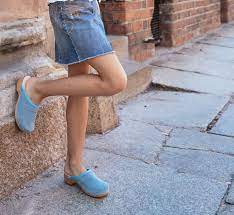
Label: Clog